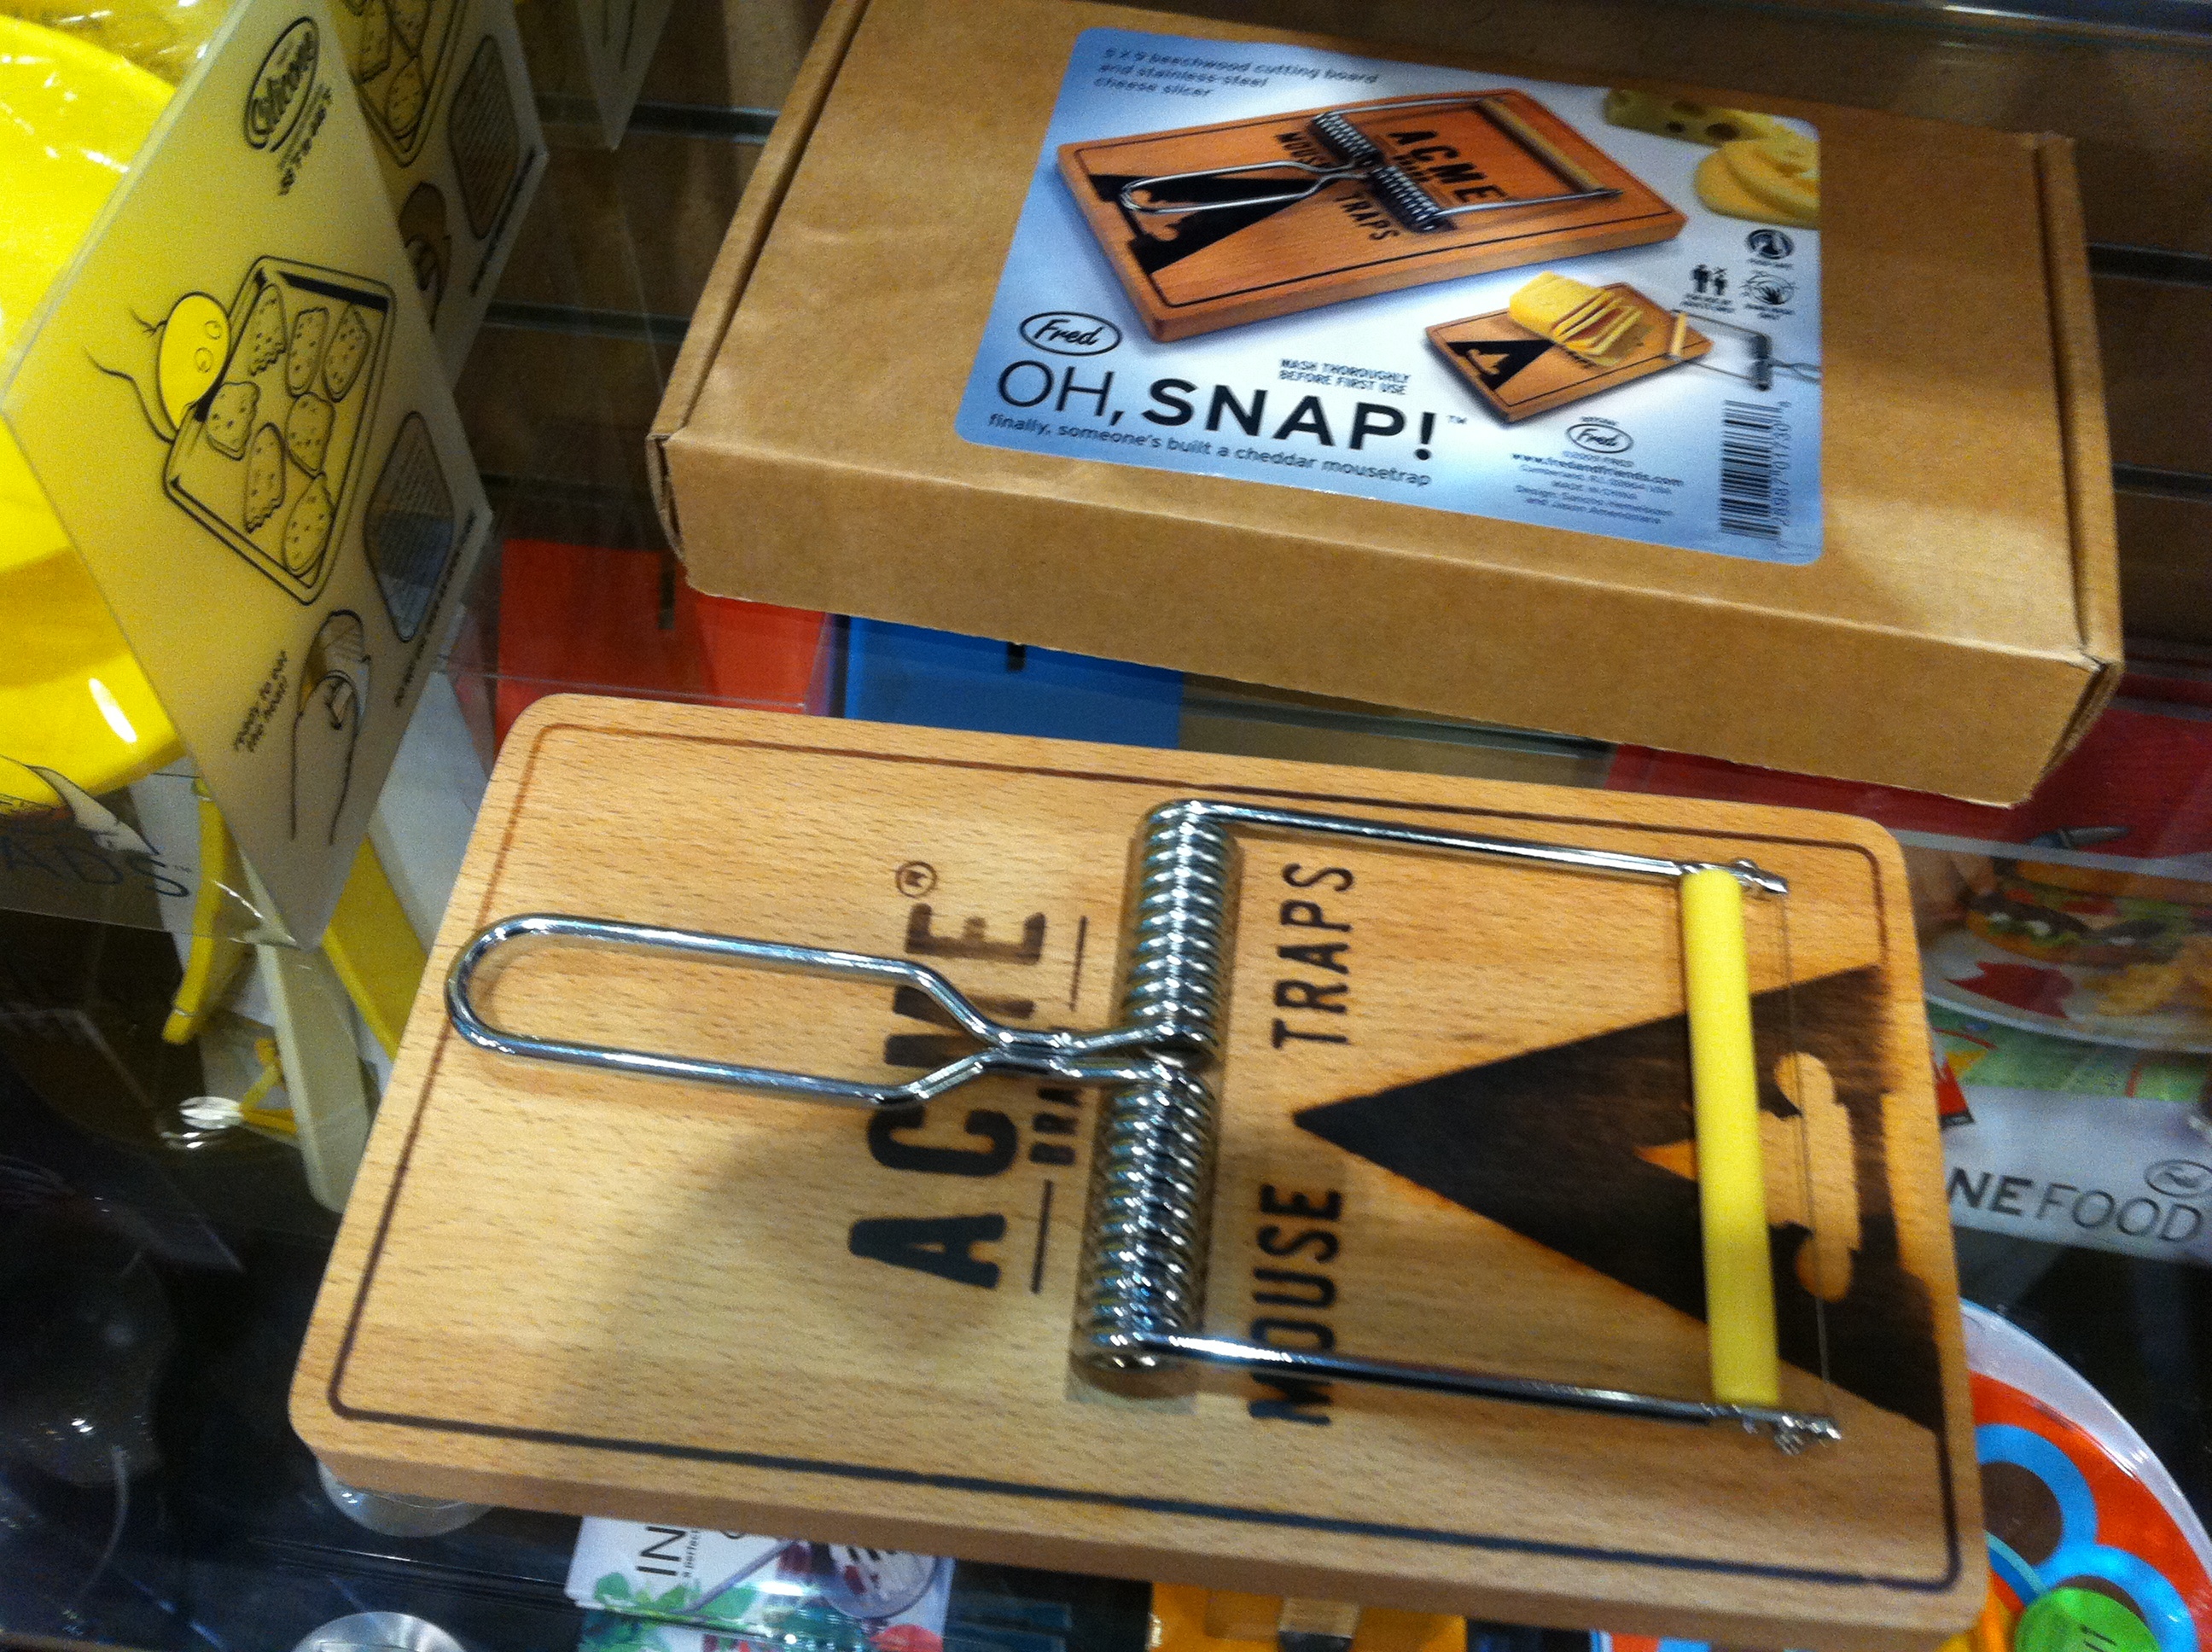
art, games, scale model